Sorin Babii

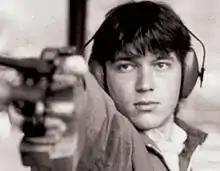

Sorin Babii (born 14 November 1963) is a retired pistol shooter from Romania. He competed in the 10 m air pistol and 50 m free pistol events at six consecutive Olympics between 1984 and 2004 and won a gold medal in 1988 and a bronze in 1992.